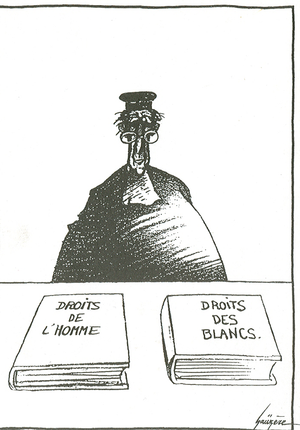
Le Mouvement contre le racisme et pour l'amitié entre les peuples est une association française non gouvernementale, créée en 1949 par d'anciens résistants et déportés de la Seconde Guerre mondiale, qui se définit comme un moyen de revendication pour « l'égalité des droits entre tous les citoyens ». Cet objectif était présent dès la fondation de l'association dans ses statuts.